Mućkalica

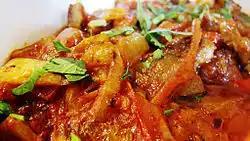
Mućkalica

Mućkalica is a Serbian dish, a stew made of barbecued meat and vegetables. Its name is derived from "mućkati", meaning 'to shake, stir, or mix'.